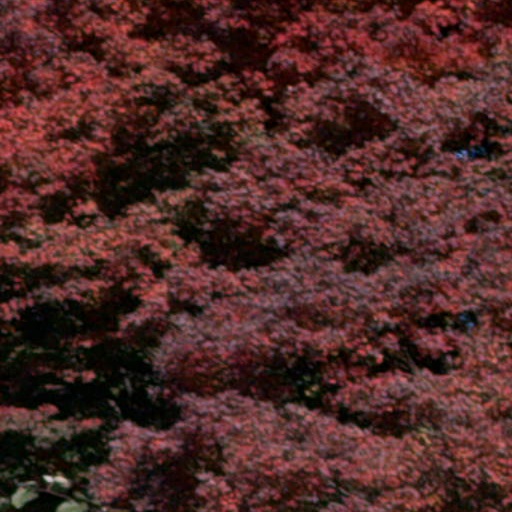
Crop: cassava